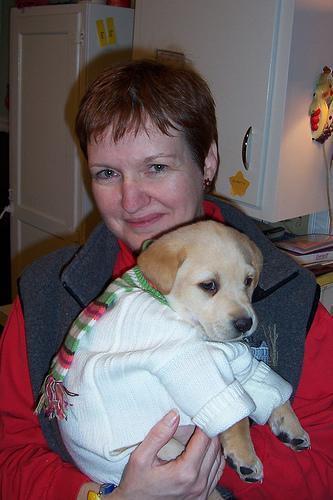
Labrador_retriever